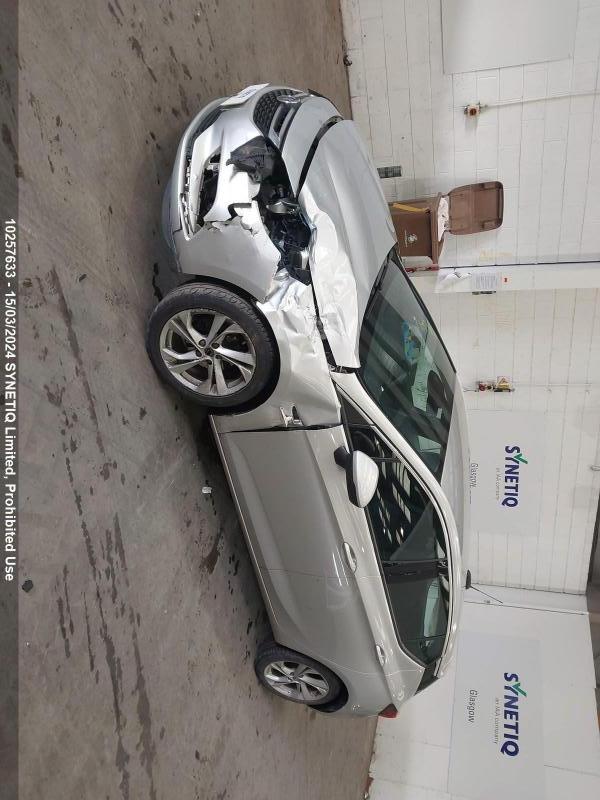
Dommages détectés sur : pare-choc avant, feu avant gauche, capot, aile avant gauche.
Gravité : majeur